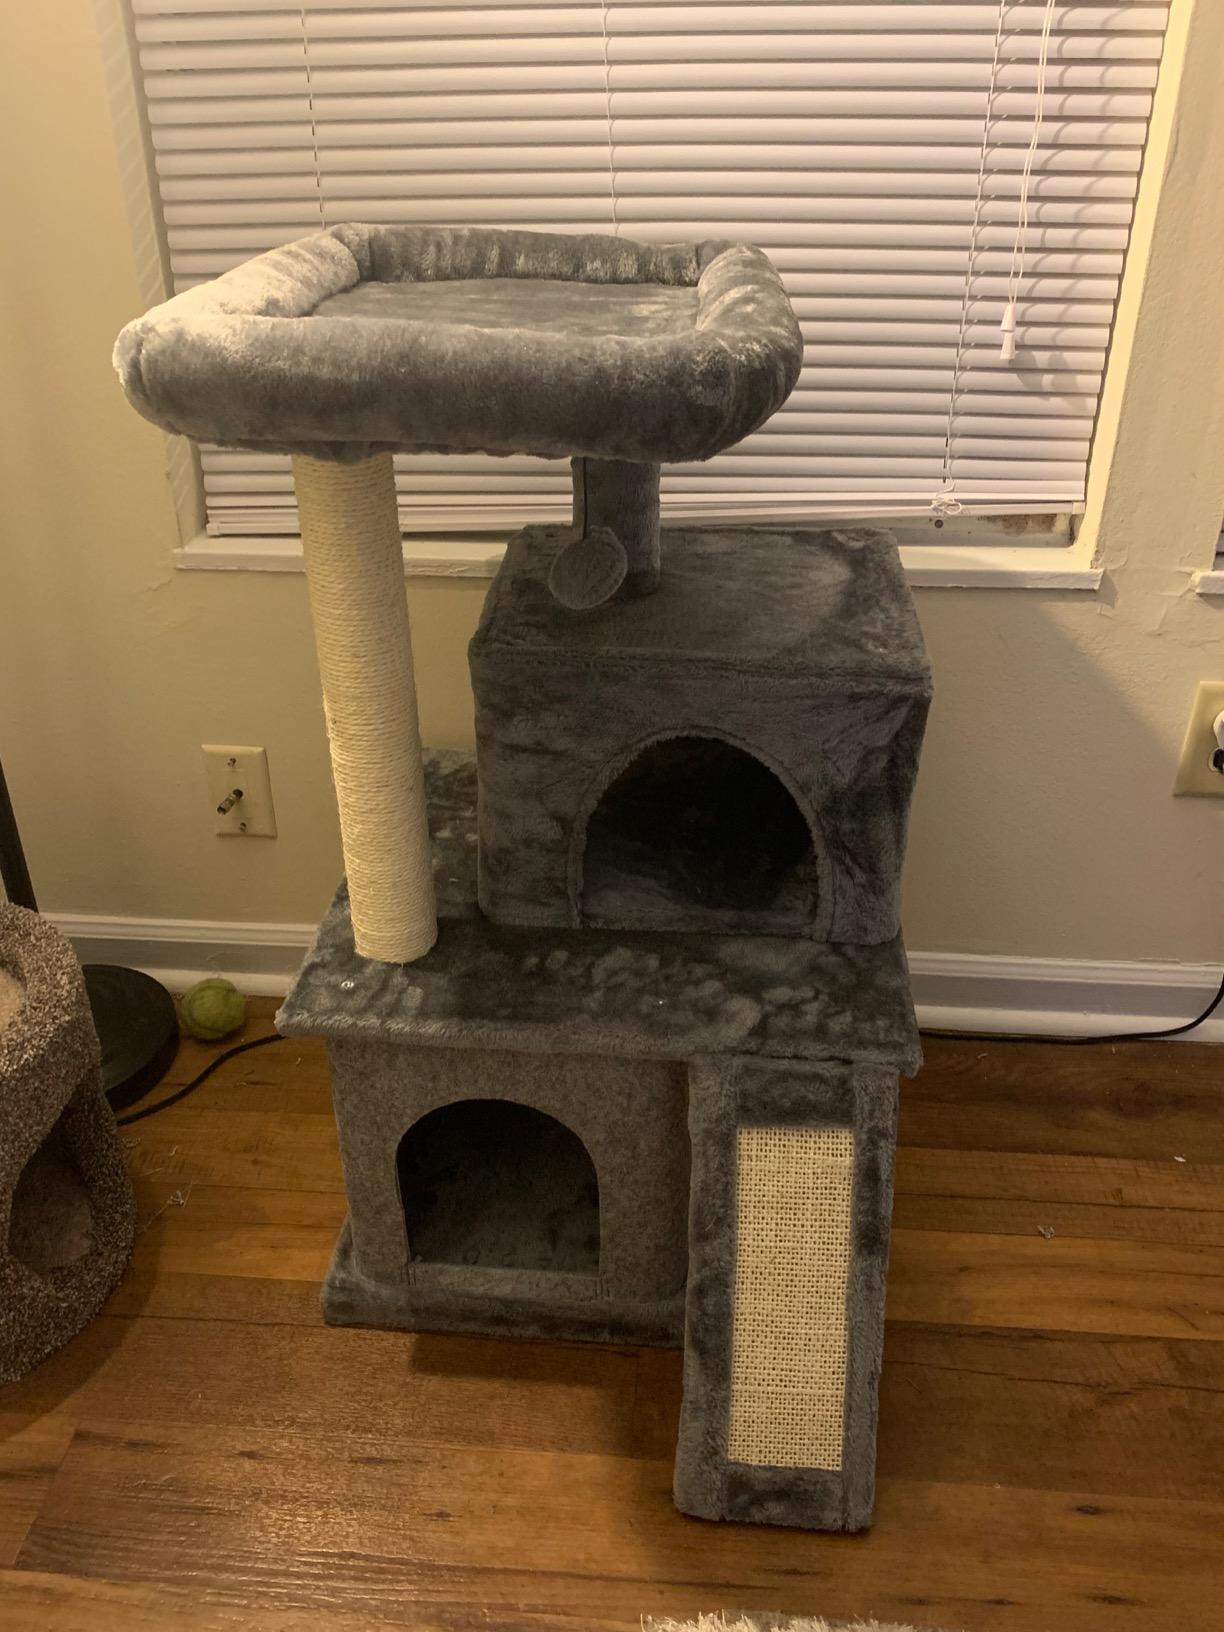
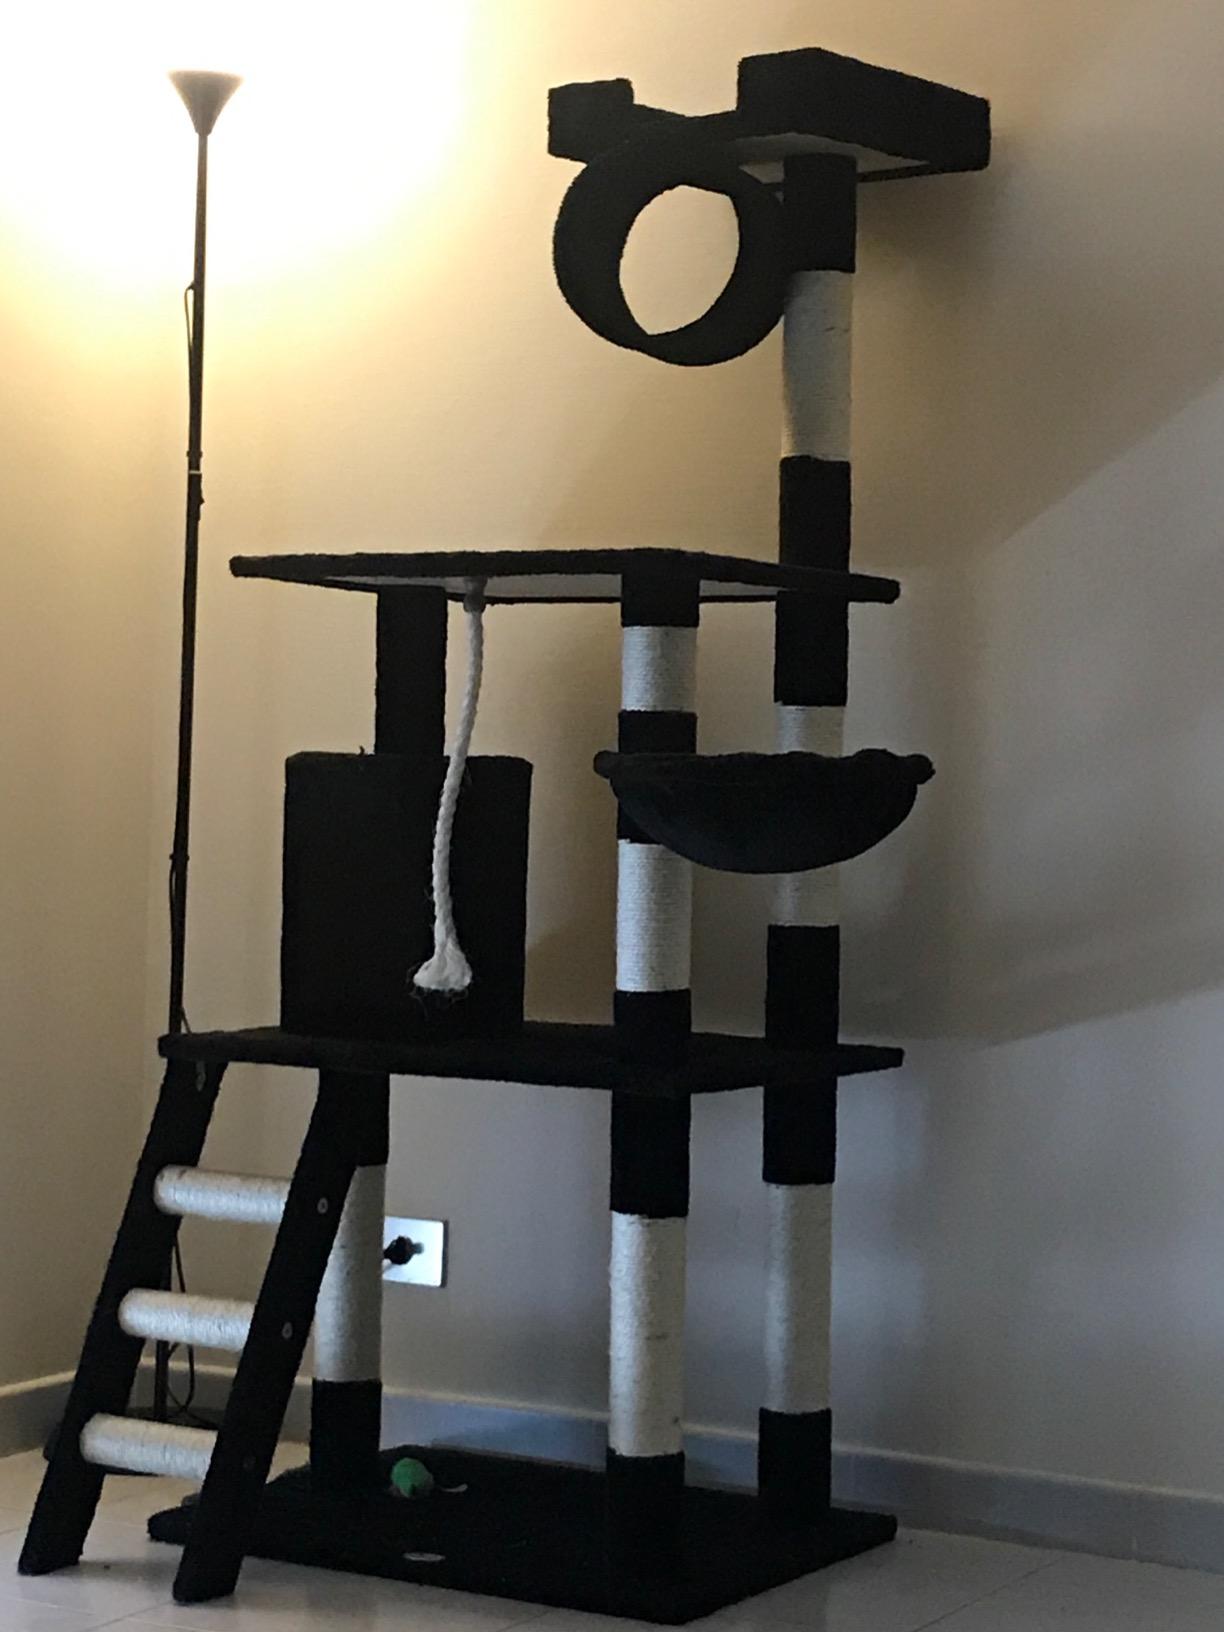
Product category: items_cat tree
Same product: no